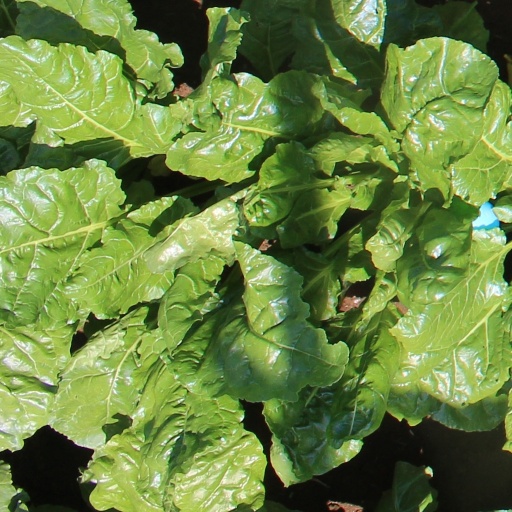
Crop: sugar beet